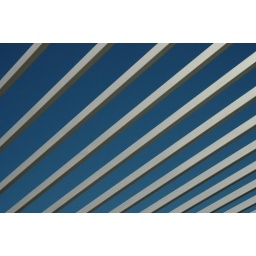
Taken in the park next to the water tower on the Plaza de Castilla.